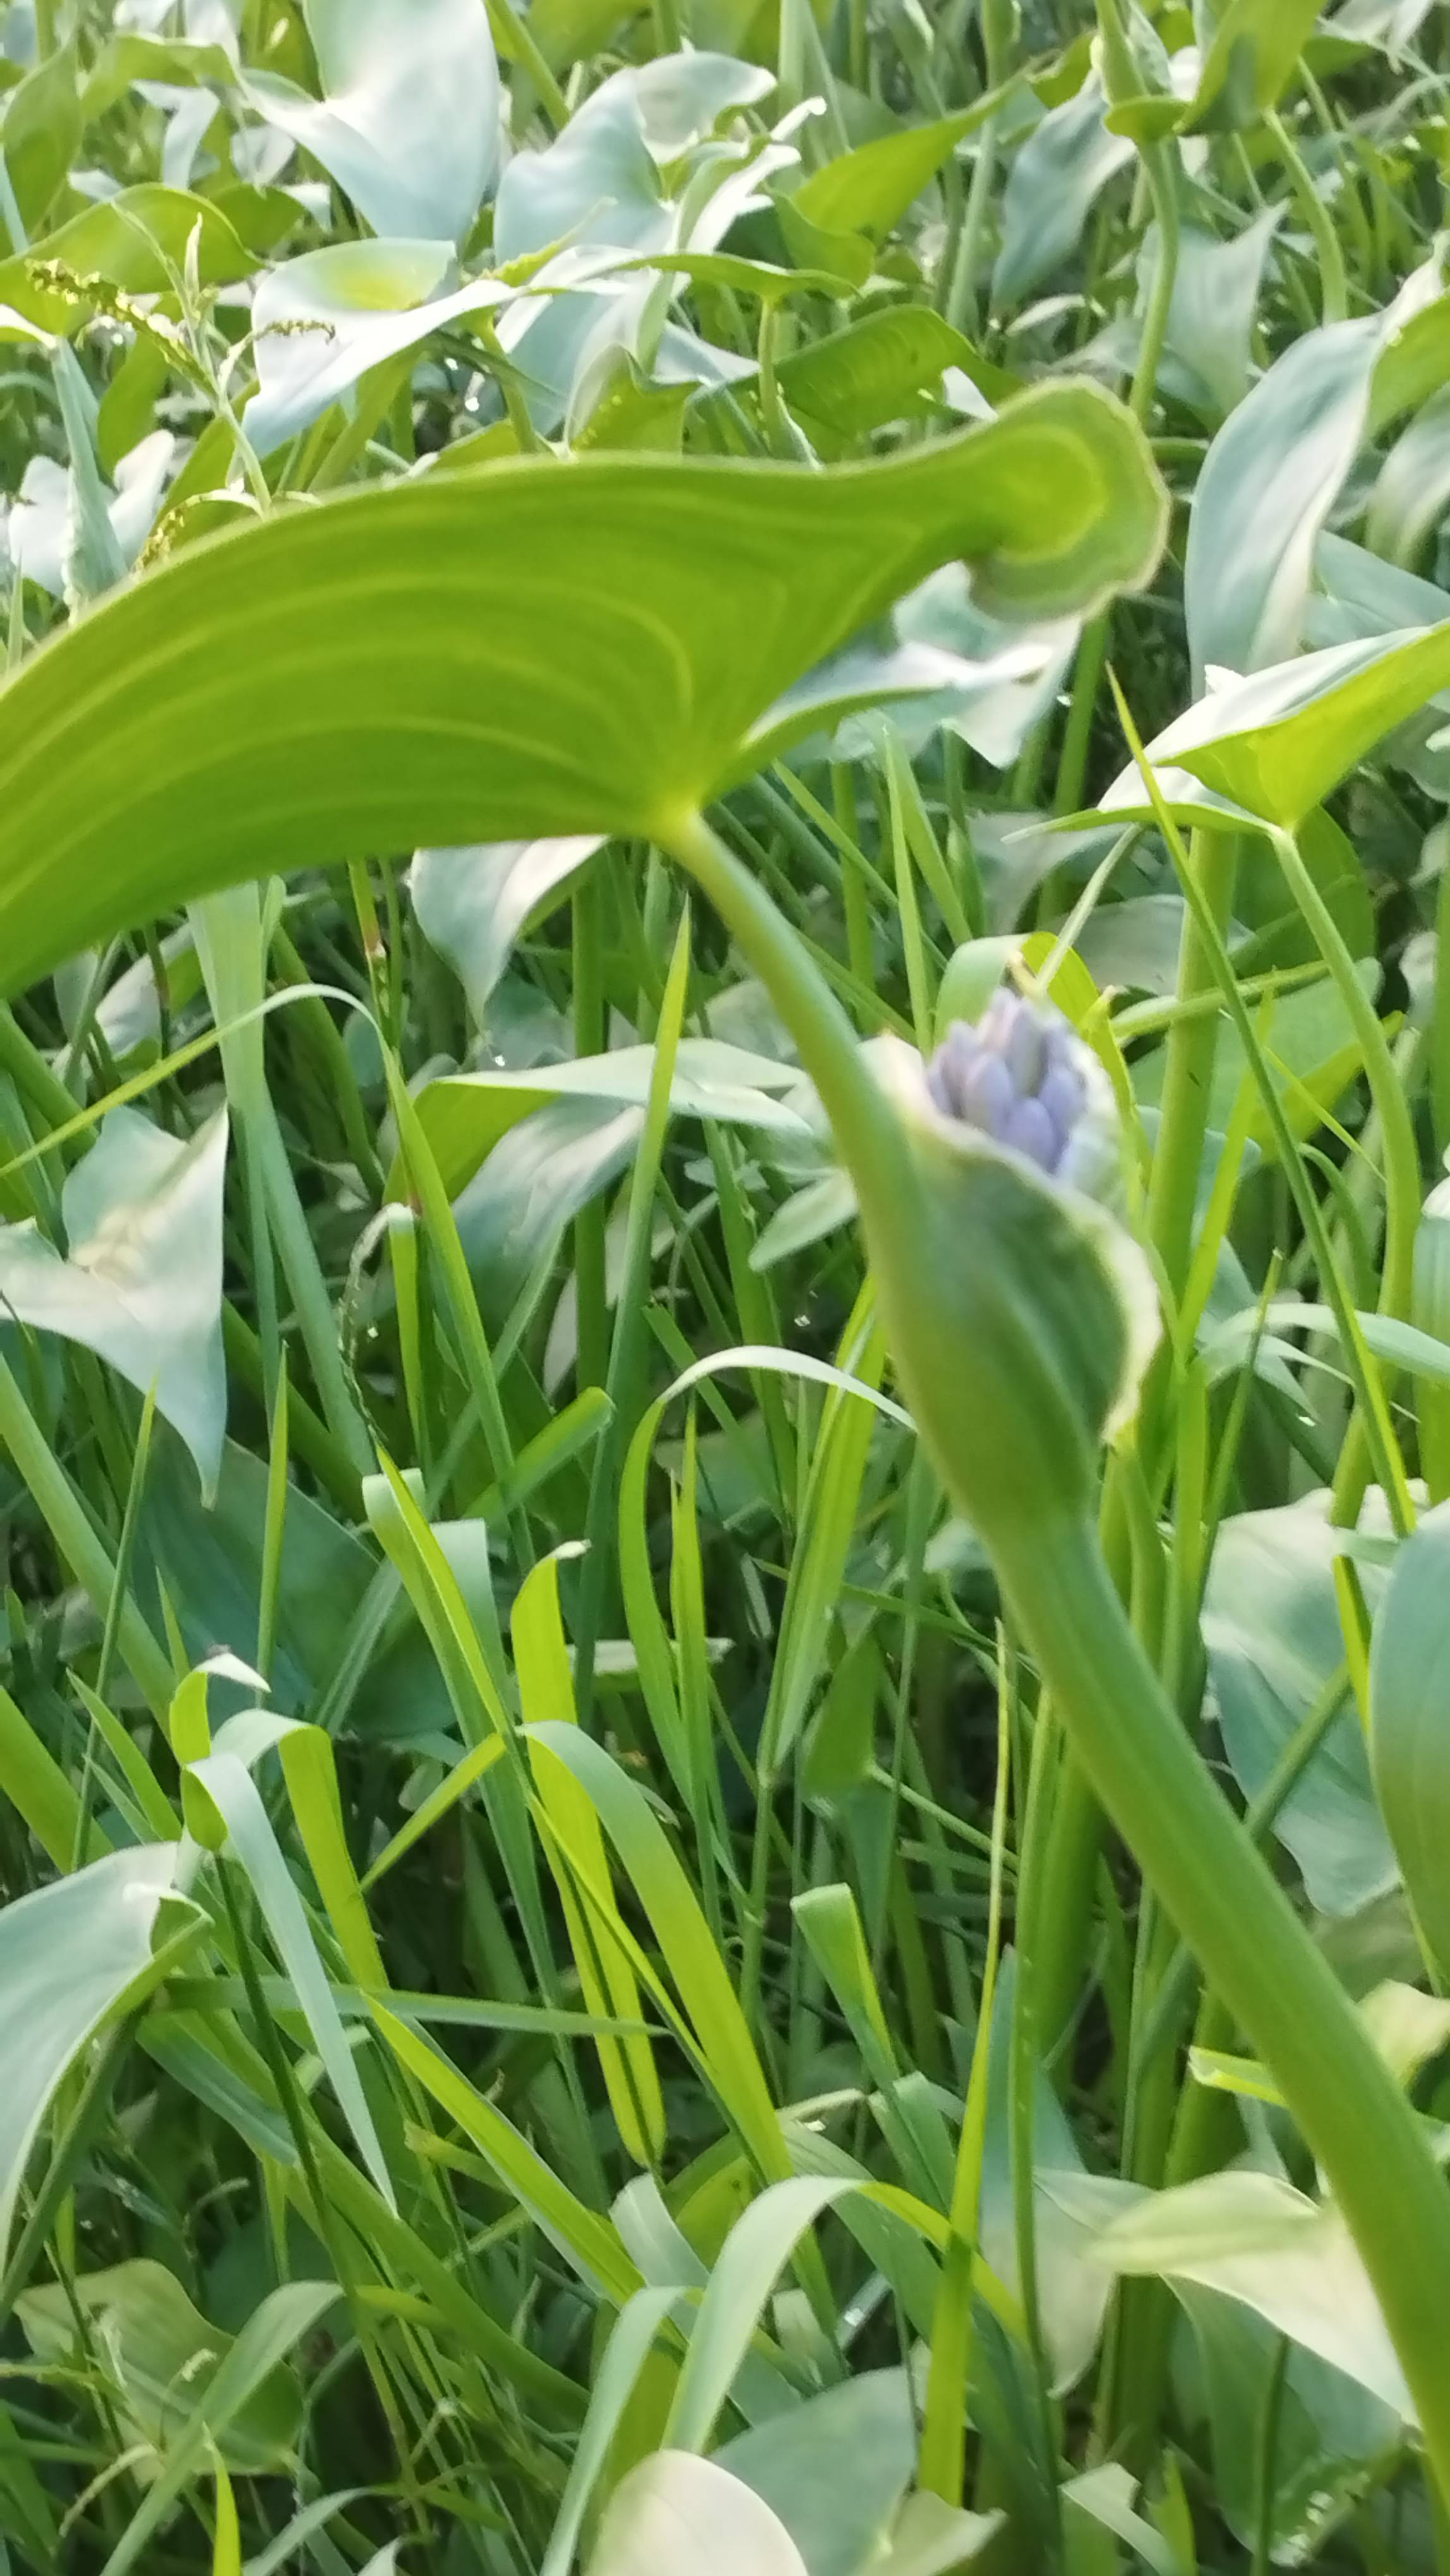
Species: Heartleaf False Pickerelweed (Monochoria korsakowii)